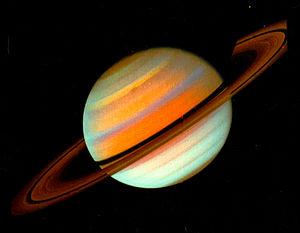
L'expression théorie tenseur-scalaire, ou théorie scalaire-tenseur désigne une théorie relativiste de la gravitation dans laquelle le champ gravitationnel est déterminé non seulement par la métrique de l'espace, mais aussi par une autre quantité appelée champ scalaire. La théorie de Brans et Dicke est l'exemple le plus connu de théorie tenseur-scalaire. La version relativiste de la théorie MOND est un autre exemple, quoique faisant appel à une structure encore plus complexe qu'une théorie tenseur scalaire ordinaire, puisque plus d'objets qu'un champ scalaire supplémentaire sont nécessaires pour décrire cette théorie. On parle alors de gravité tenseur-vecteur-scalaire, ou plus communément TeVeS pour décrire cette théorie.
En astrophysique, l'effet Mikheïev-Smirnov-Wolfenstein des neutrinos est un mécanisme ayant été décrit par le physicien américain Lincoln Wolfenstein en 1978 et poursuivie par les physiciens soviétiques Stanislav Mikheïev et Alekseï Smirnov en 1985 et 1986. Mécanisme expliquant un renforcement de l'oscillation des neutrinos solaires de saveurs différentes en raison de la variation progressive de la densité de matière traversée au cours de leur trajet du centre du Soleil où ils sont produits, vers l'espace interplanétaire. Plus tard, en 1986, le physicien néozélandais Stephen Parke de Fermilab a fourni le premier traitement complet d'analyse de cet effet.
Trous noirs et distorsions du temps : l'héritage sulfureux d'Einstein est un livre de Kip Thorne, astrophysicien américain connu pour ses travaux sur les trous noirs et les différents effets de la gravité sur le continuum espace-temps.
Pierre Lacombe est un astrophysicien, directeur du Planétarium Rio Tinto Alcan de Montréal de 1988 à 2018.
L'astronomie doit son existence à des gens qui ont tout au long de l'Histoire, par passion et par curiosité, levé les yeux au ciel.